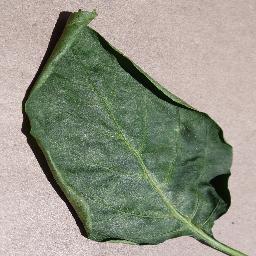
Label: Pepper,_bell___healthy